Expo 17

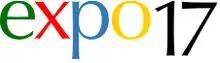
The logo of Expo 17 with "Earth, Fire, Water and Air" theme colours.

Expo 17 was a Canadian non-profit organization founded in 2005 to promote an international exposition, or world's fair, to celebrate the sesquicentennial of Canada in 2017. In 2007, the organization publicly unveiled a 51-page proposal, in French and English for a "hybrid" expo, named Expo 17, to be staged on the southwest shore and the two islands originally created for Expo 67, in the city of Montreal, Quebec. In an unofficial capacity, the historic section of Old Montreal was also included in the expo plan—as an entirely car-free "buffer" zone.